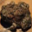
Label: frog